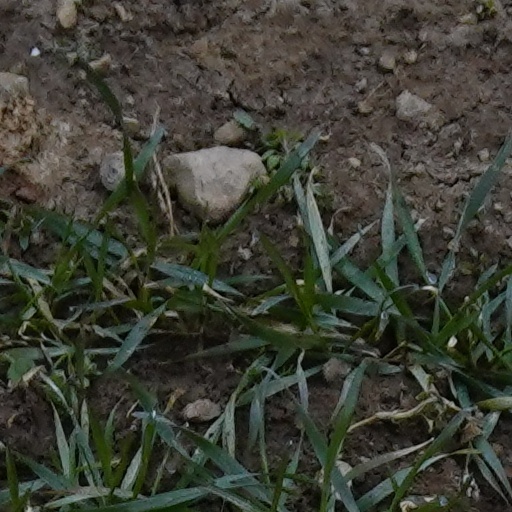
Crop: wheat